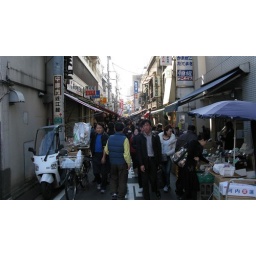
very crowded alley of shops at the tsukiji fish market, the biggest wholesale fish and seafood market in the world